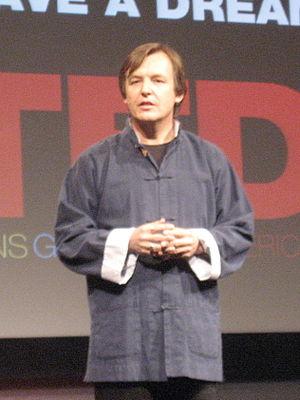
Chris Anderson